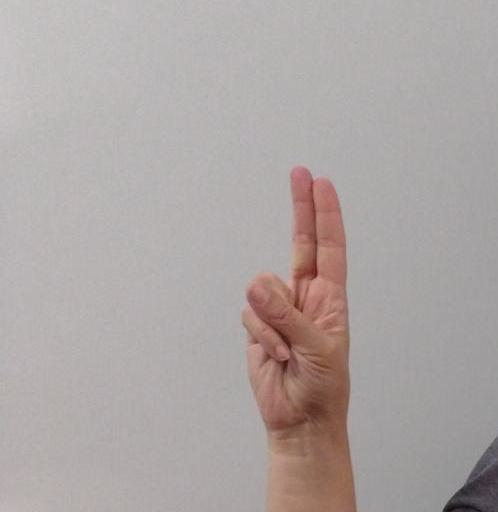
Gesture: two_up